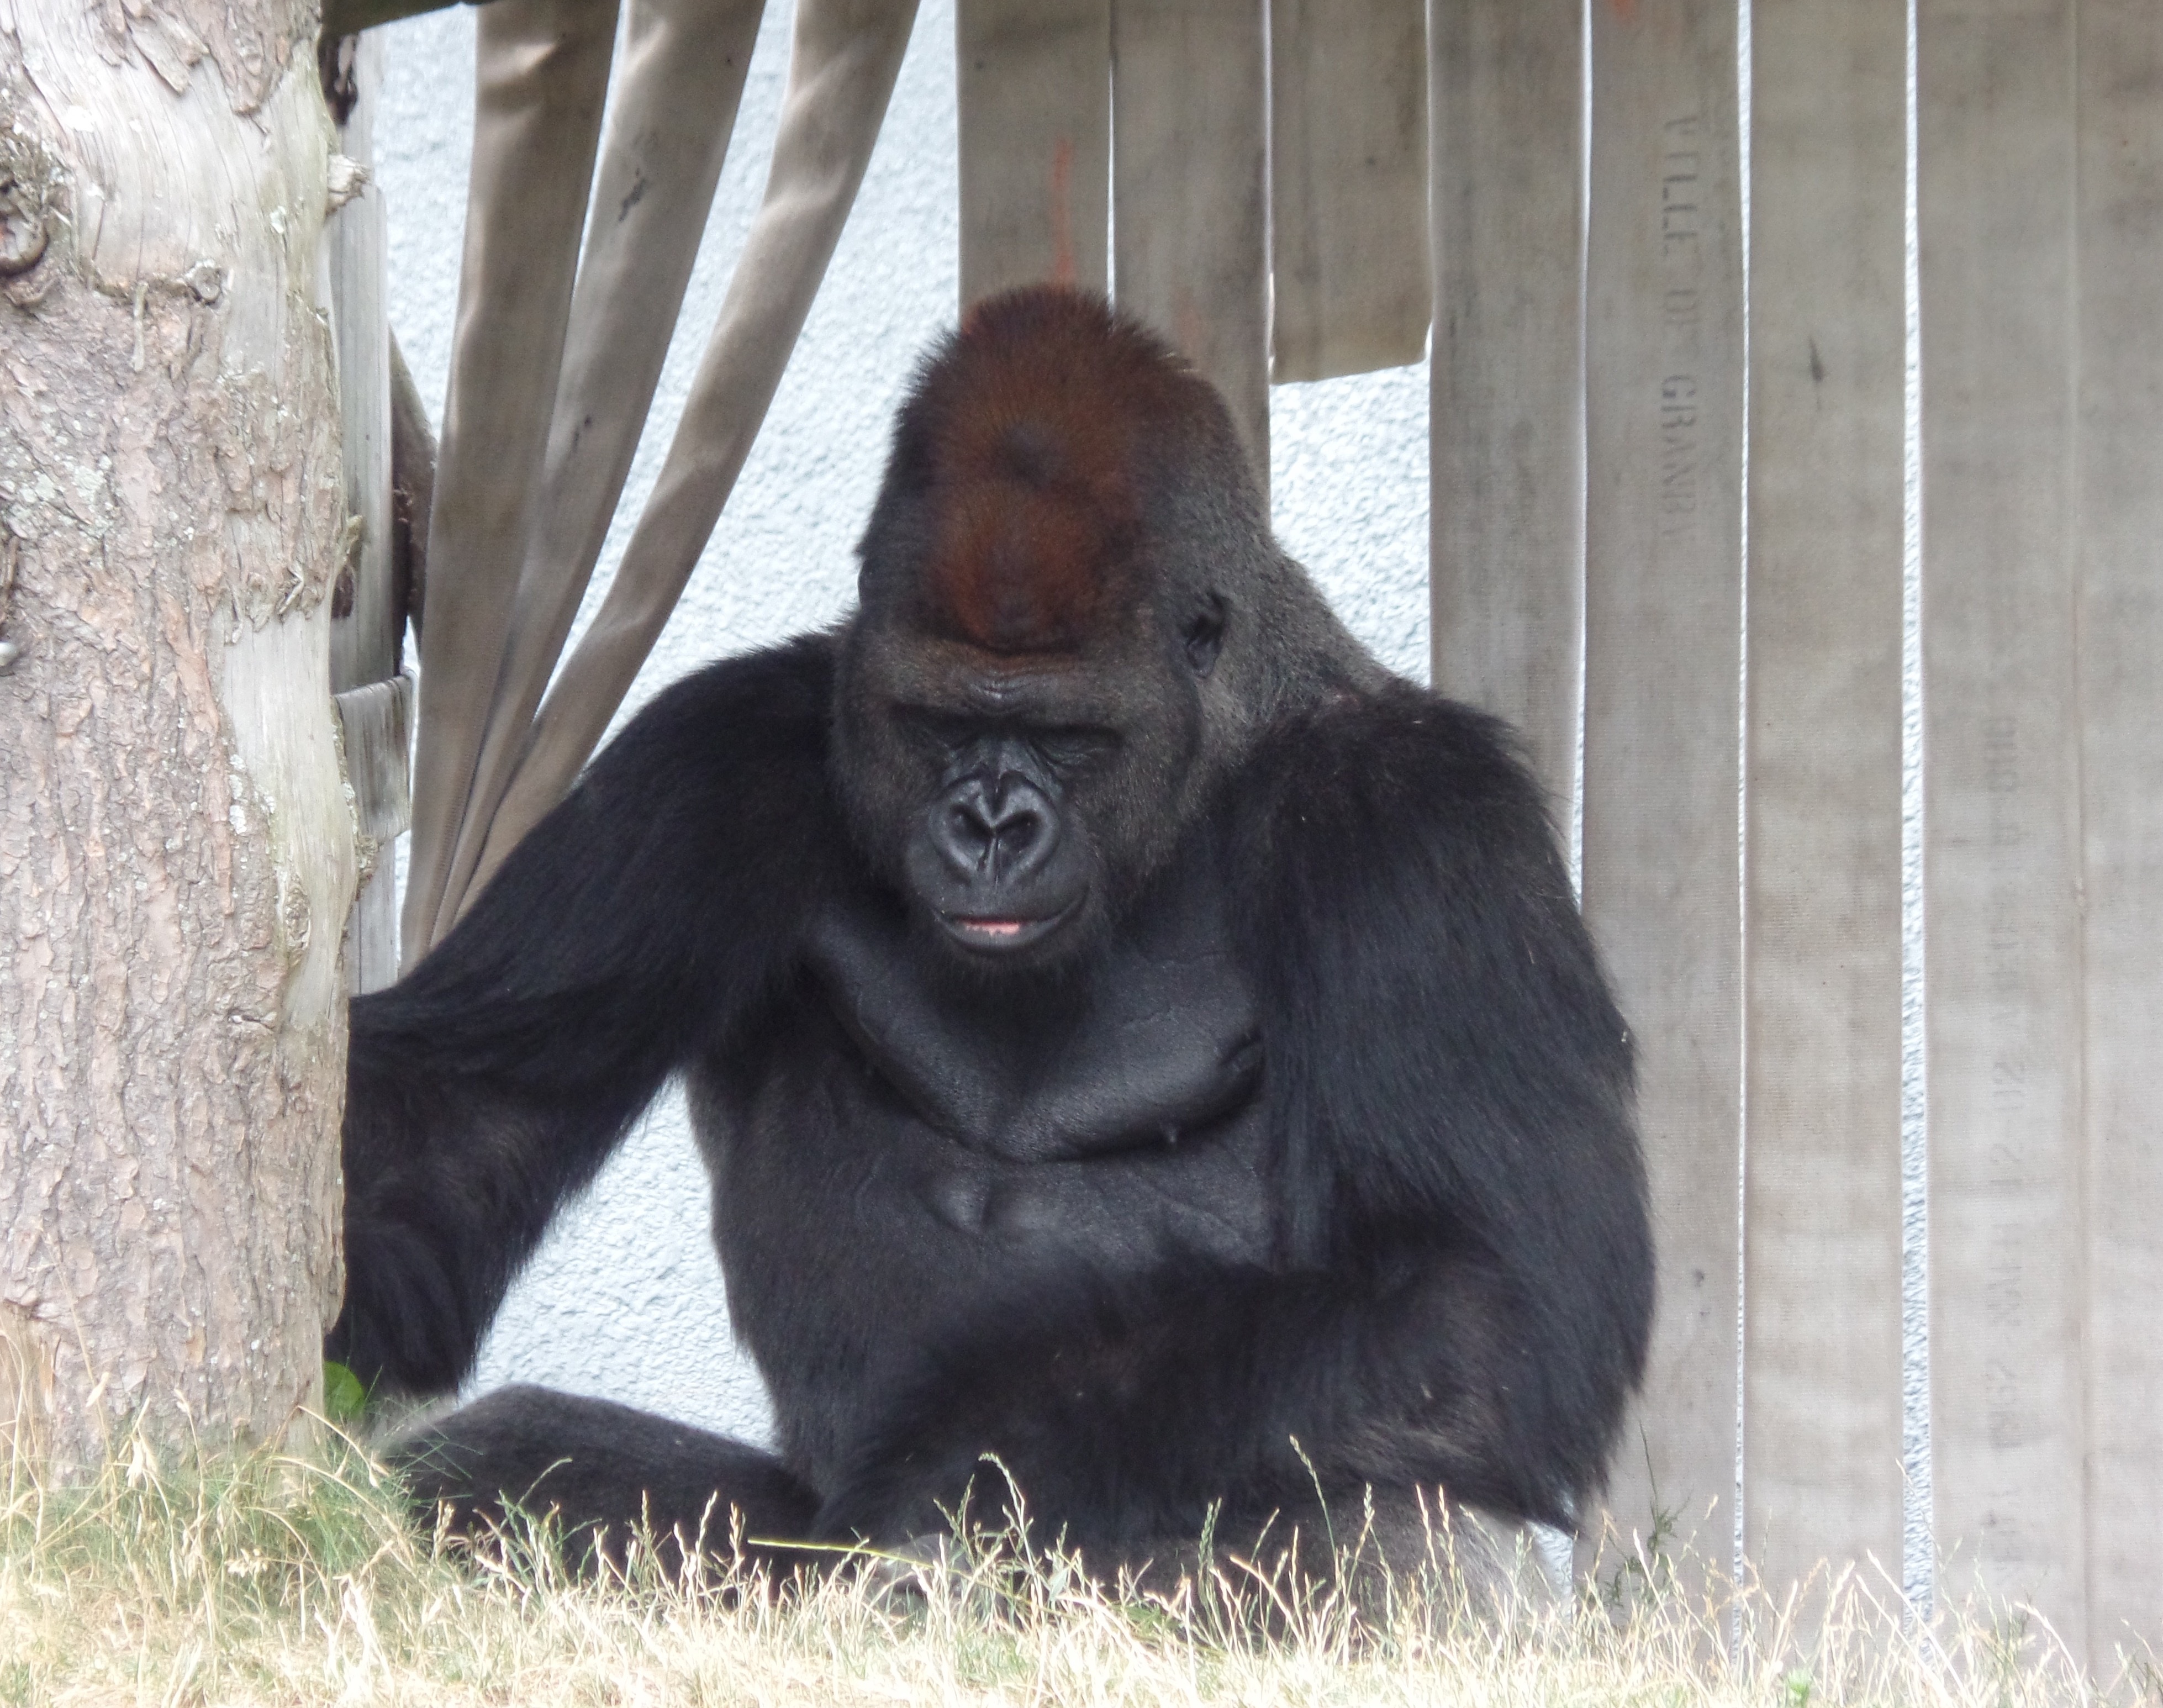
nature, zoo, mammal, fauna, primate, gorilla, chimpanzee, vertebrate, western gorilla, great ape, common chimpanzee